Jane Jacobs

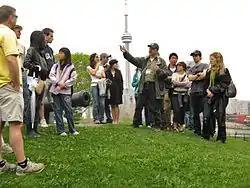
A "Jane's Walk" group pauses at Fort York National Historic Site in Toronto

In connection with Jane Jacobs Day in Toronto, two dozen free neighborhood walks in the city were offered that weekend (5 May 2007) as an active memorial to Jacobs, and they were dubbed Jane's Walks. Later, a Jane's Walk event was held in New York on 29–30 September 2007. In 2008, the event spread to eight cities and towns throughout Canada, and by 2016, Jane's Walks were taking place in 212 cities in 36 countries, on six continents. The interpretive walks typically apply ideas Jacobs identified or espoused to local areas, which are explored on foot and sometimes by bicycle. The walks normally take place in early May, on or close to her 4 May birth anniversary. Walks are organized and led by local volunteers, coordinated by a headquarters office in Toronto. There are more than 200 walks offered in Toronto, alone, in 2016, taking place on 6, 7 and 8 May.